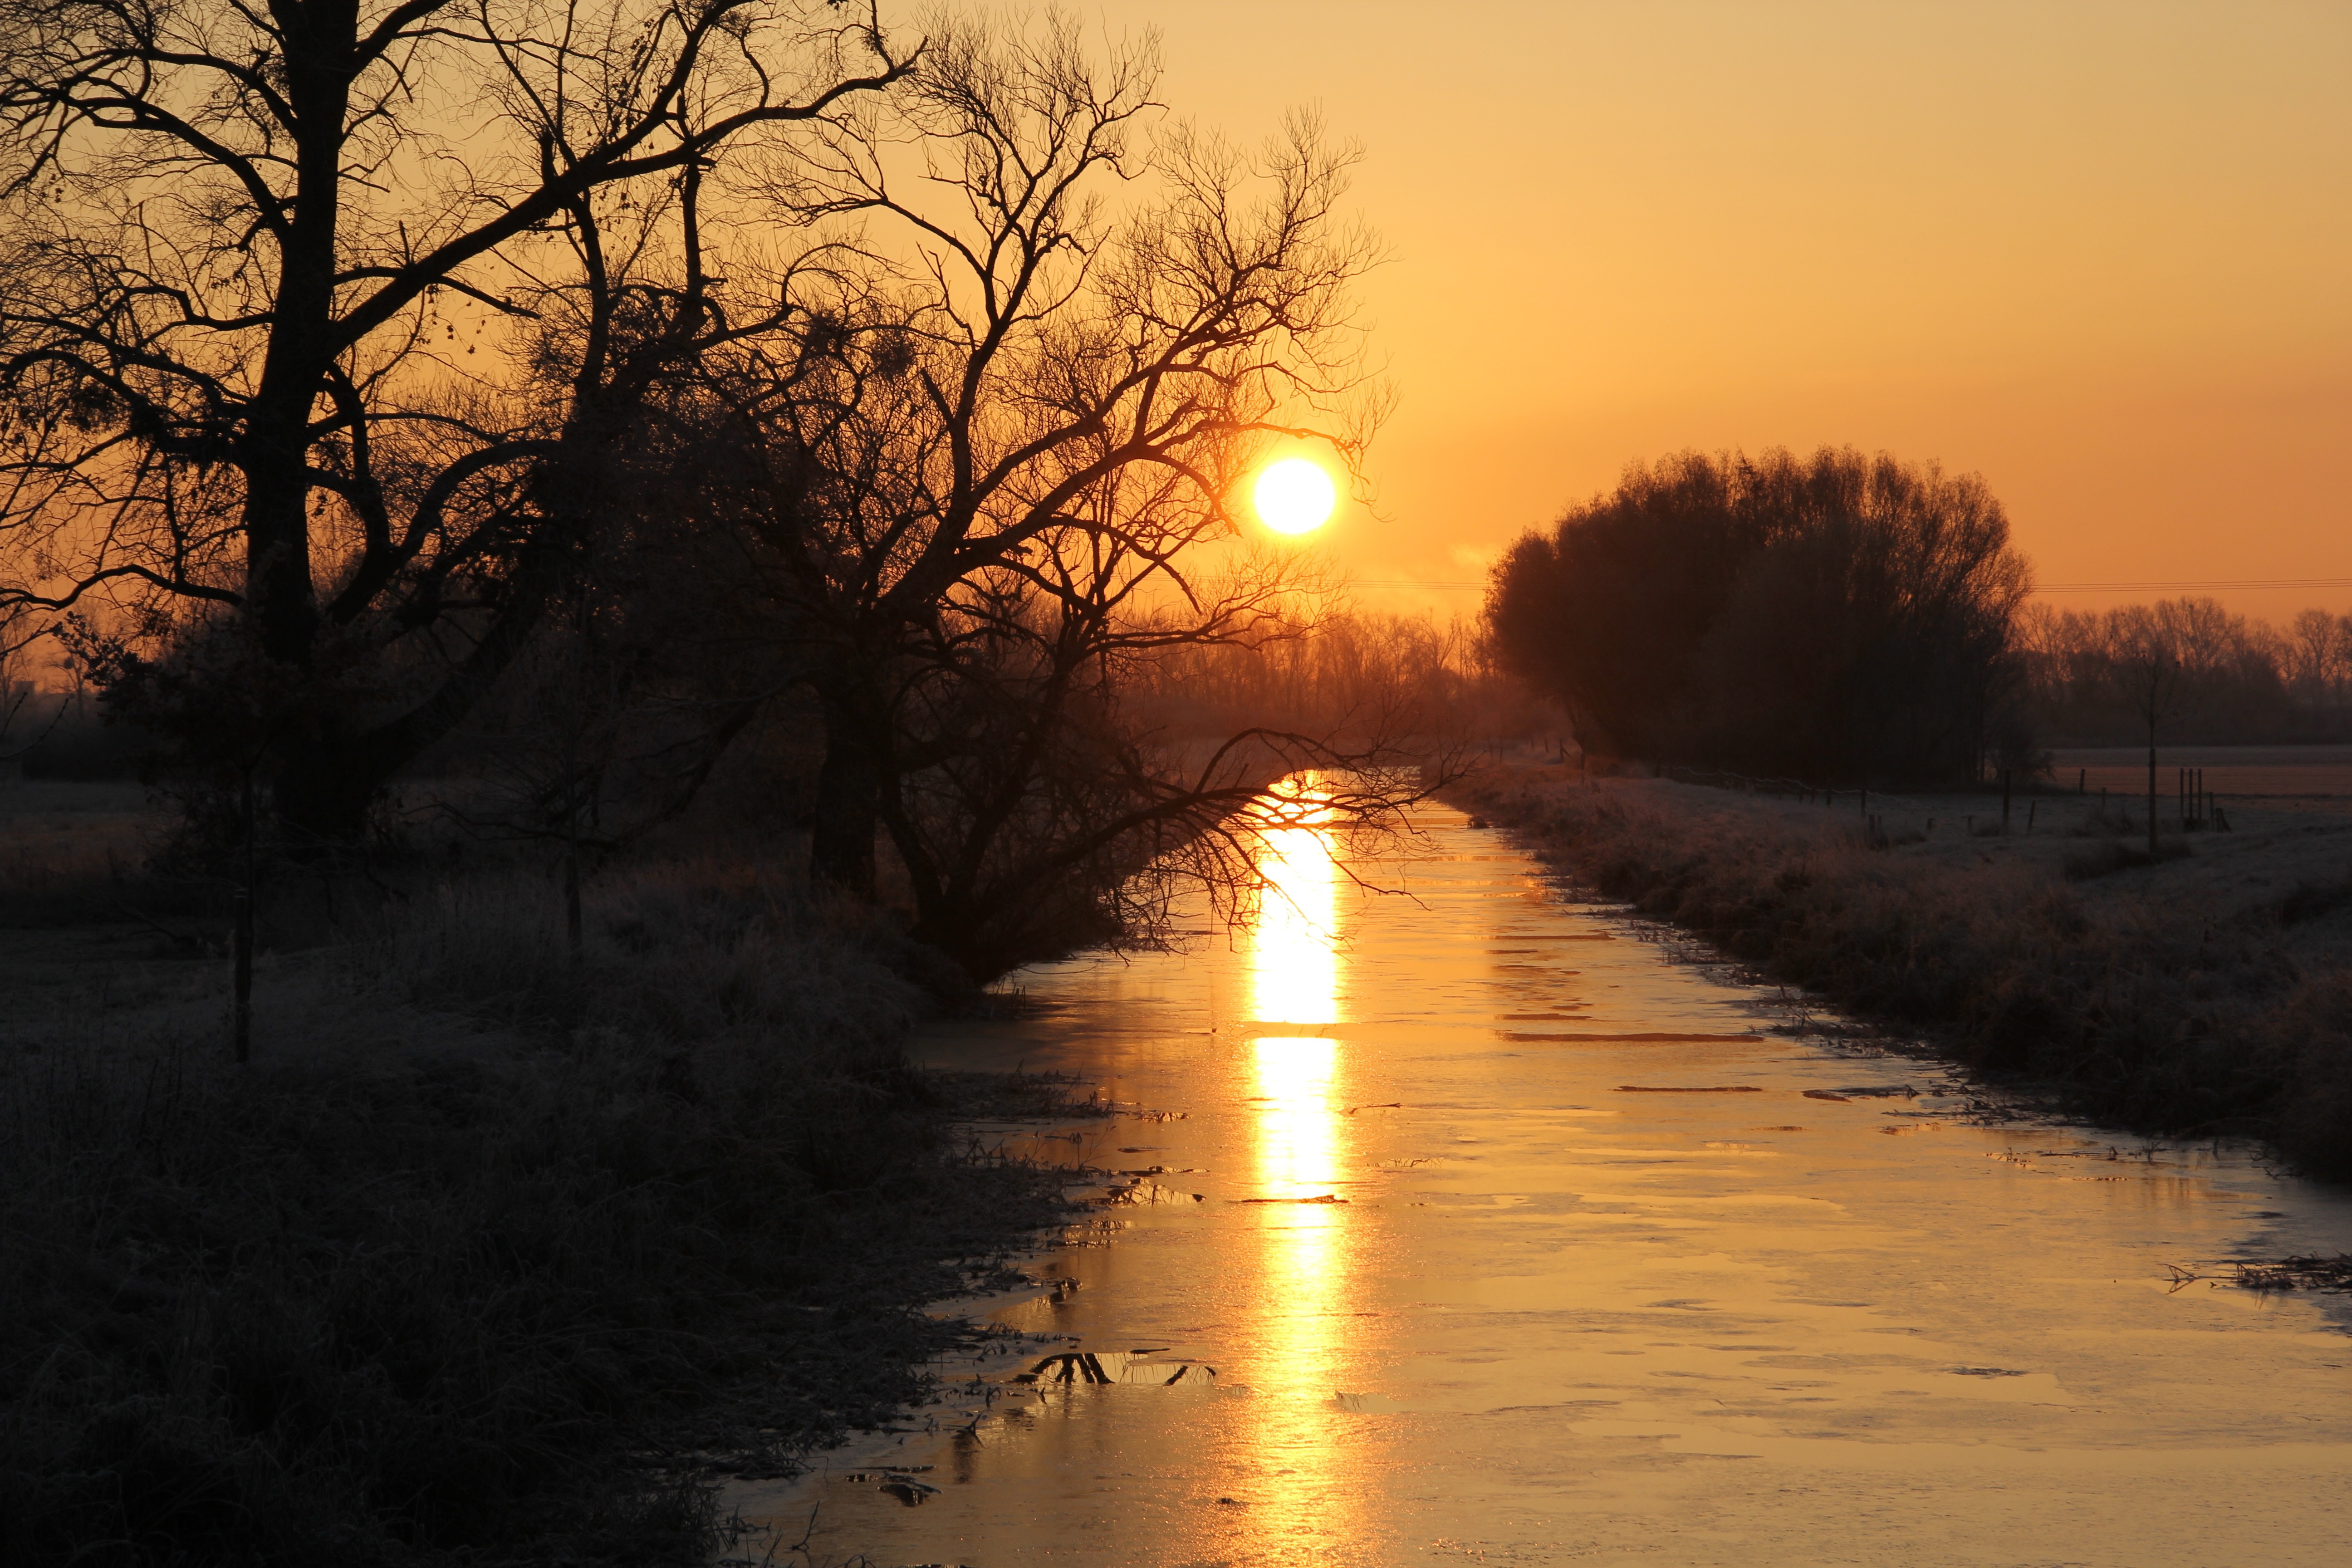
landscape, tree, water, nature, creek, sun, sunrise, sunset, mist, night, sunlight, morning, dawn, river, dusk, evening, reflection, autumn, romantic, season, waterway, germany, evening sun, abendstimmung, mirroring, afterglow, evening sky, atmospheric phenomenon